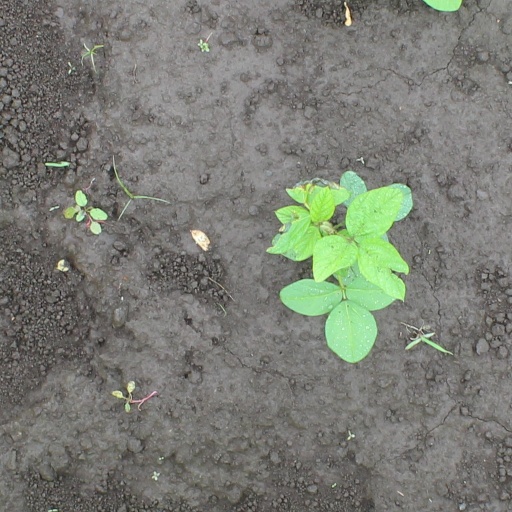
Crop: soybean